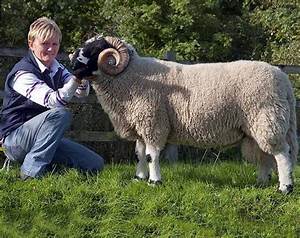
Label: sheep